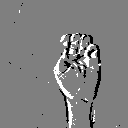
ASL letter: e